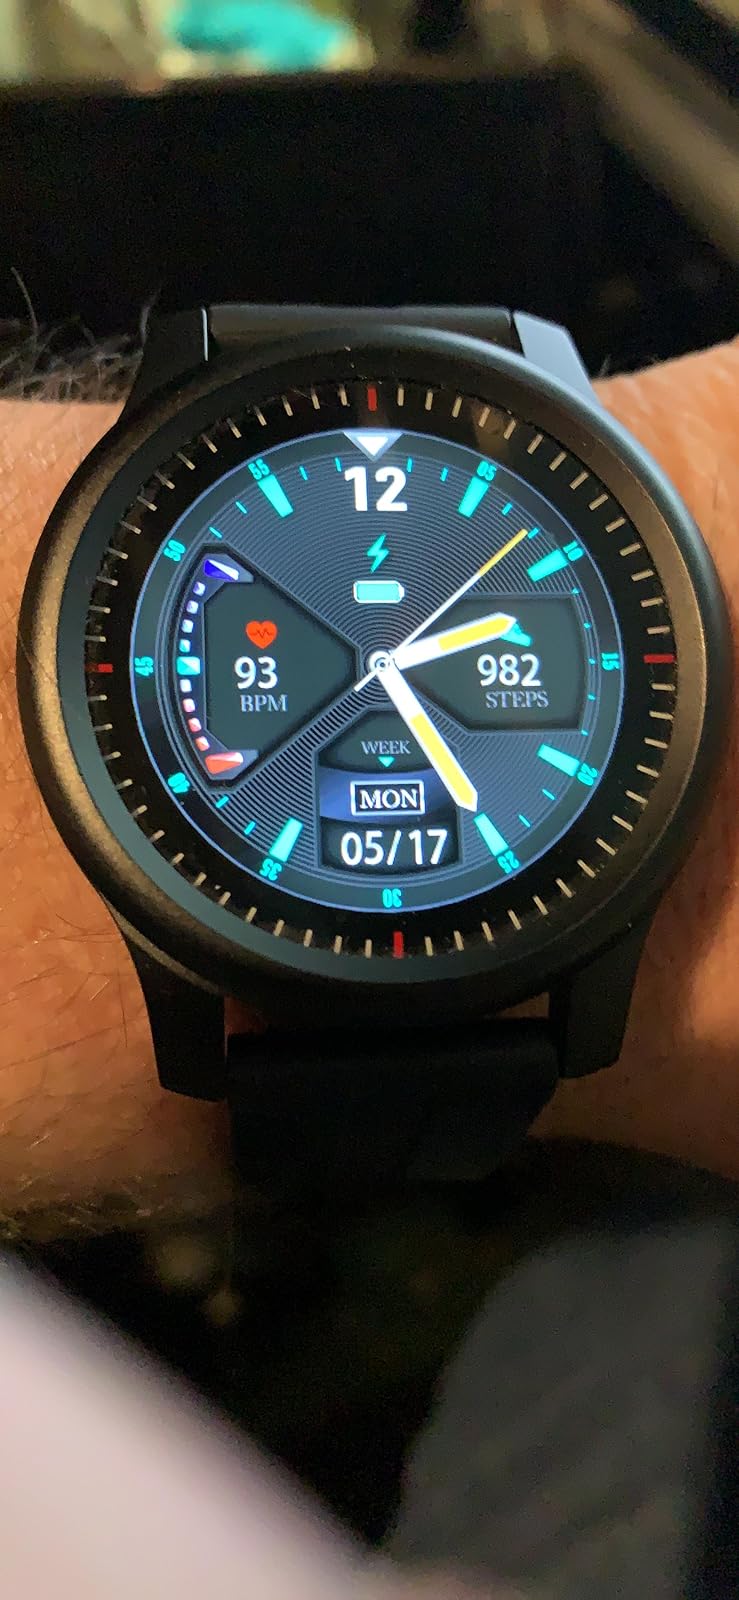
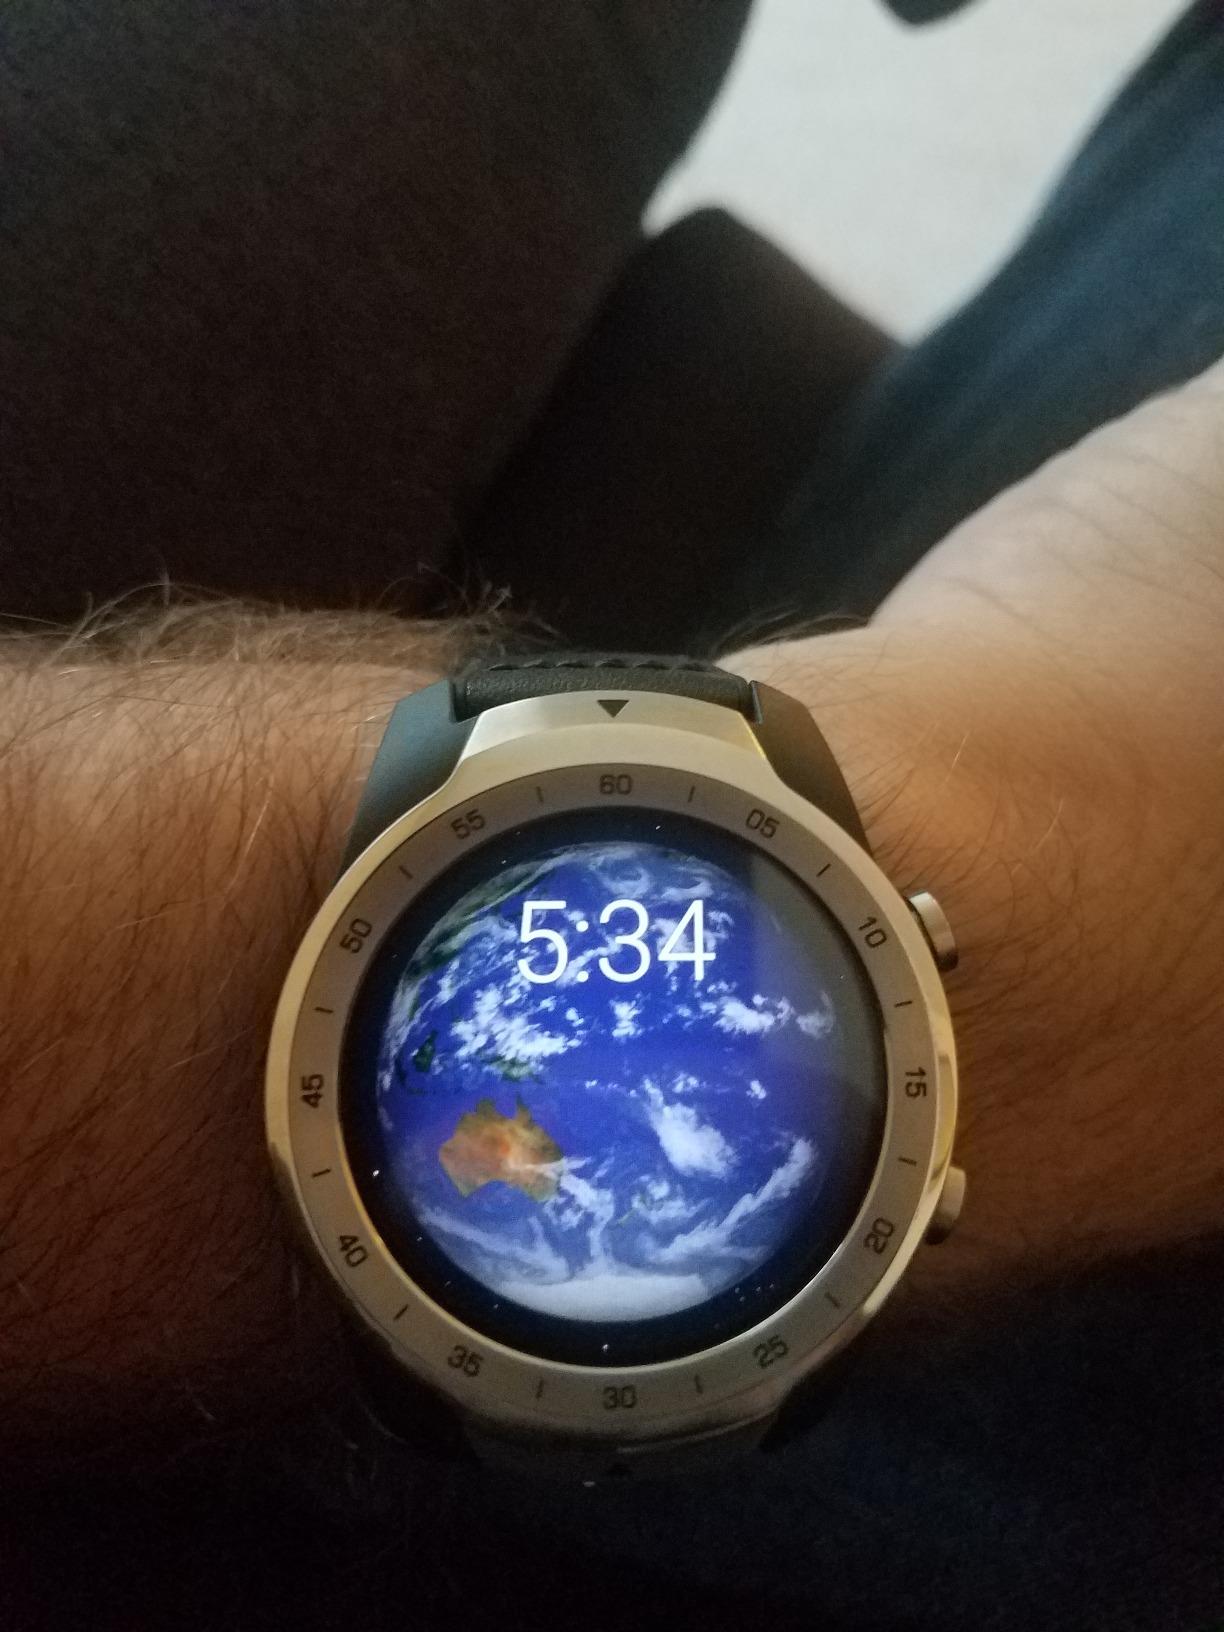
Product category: smartwatch
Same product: no